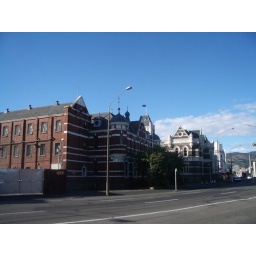
court house near train station